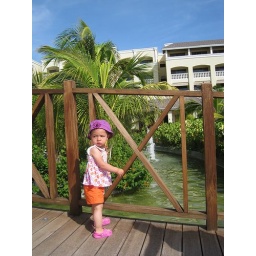
Jamaica: Samantha telling Dad to look at the fountain and water under the wooden Bridge at Iberostar Rose Hall in Jamaica.